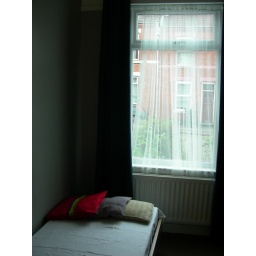
Head positioned either by the window or by the door